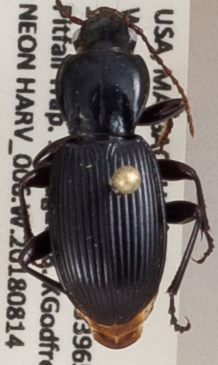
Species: Pterostichus tristis
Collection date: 2018-08-14
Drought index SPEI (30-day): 2.09
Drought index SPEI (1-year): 1.16
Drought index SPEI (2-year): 0.82